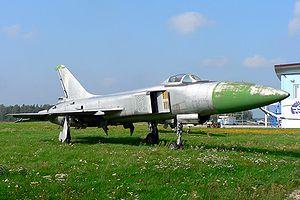
Le Soukhoï Su-15, code OTAN « Flagon », est un intercepteur tout-temps à long rayon d'action développé par l'URSS dans les années 1960. Construit à environ 1 300 exemplaires, le Su-15 a été mis en service de 1967 à 1996. Sa dernière évolution, le Su-15TM, est désignée Su-21 par certaines sources occidentales, bien qu'il semble que les Soviétiques n'aient jamais utilisé cette désignation.